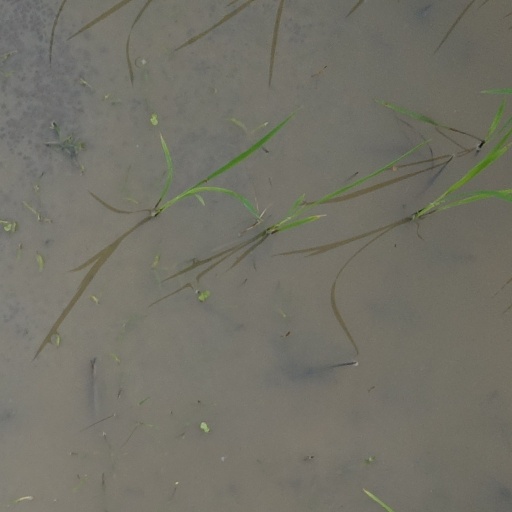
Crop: rice